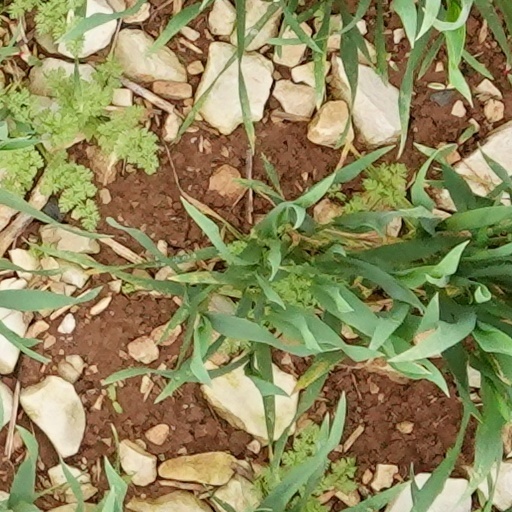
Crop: wheat